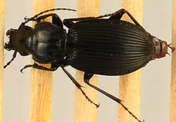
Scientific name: Pterostichus lachrymosus
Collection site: Mountain Lake Biological Station NEON (MLBS), plot MLBS_002